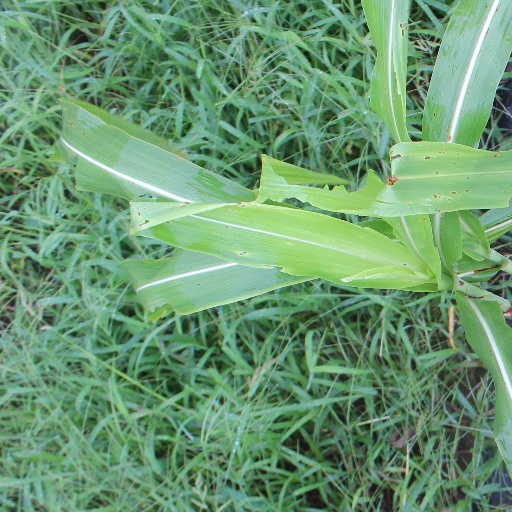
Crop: sorghum